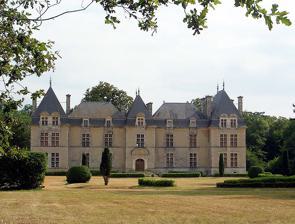
Building: Château de Ravignan
Country: France
Year built: 1663
Château de Ravignan is a château in Landes , Nouvelle-Aquitaine , France . It dates to 1663. Authority control databases : Geographic Mérimée 43°52′32″N 0°17′00″W / 43.87556°N 0.28333°W / 43.87556; -0.28333 This article about a castle or château in France is a stub . You can help Wikipedia by expanding it . v t e